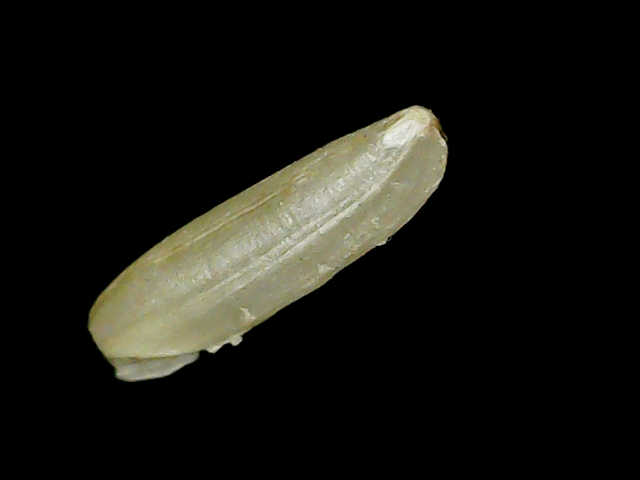
Rice variety: Binadhan26